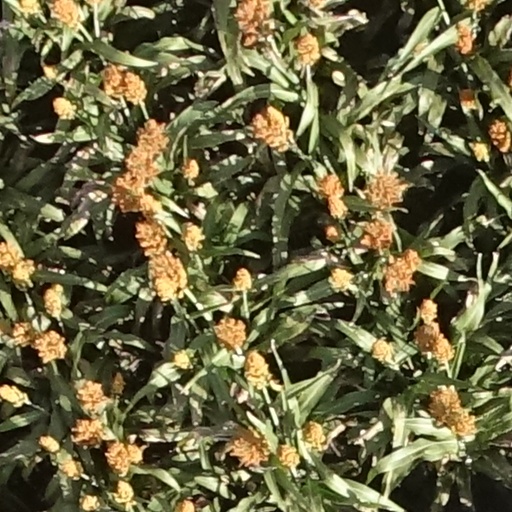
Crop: sorghum